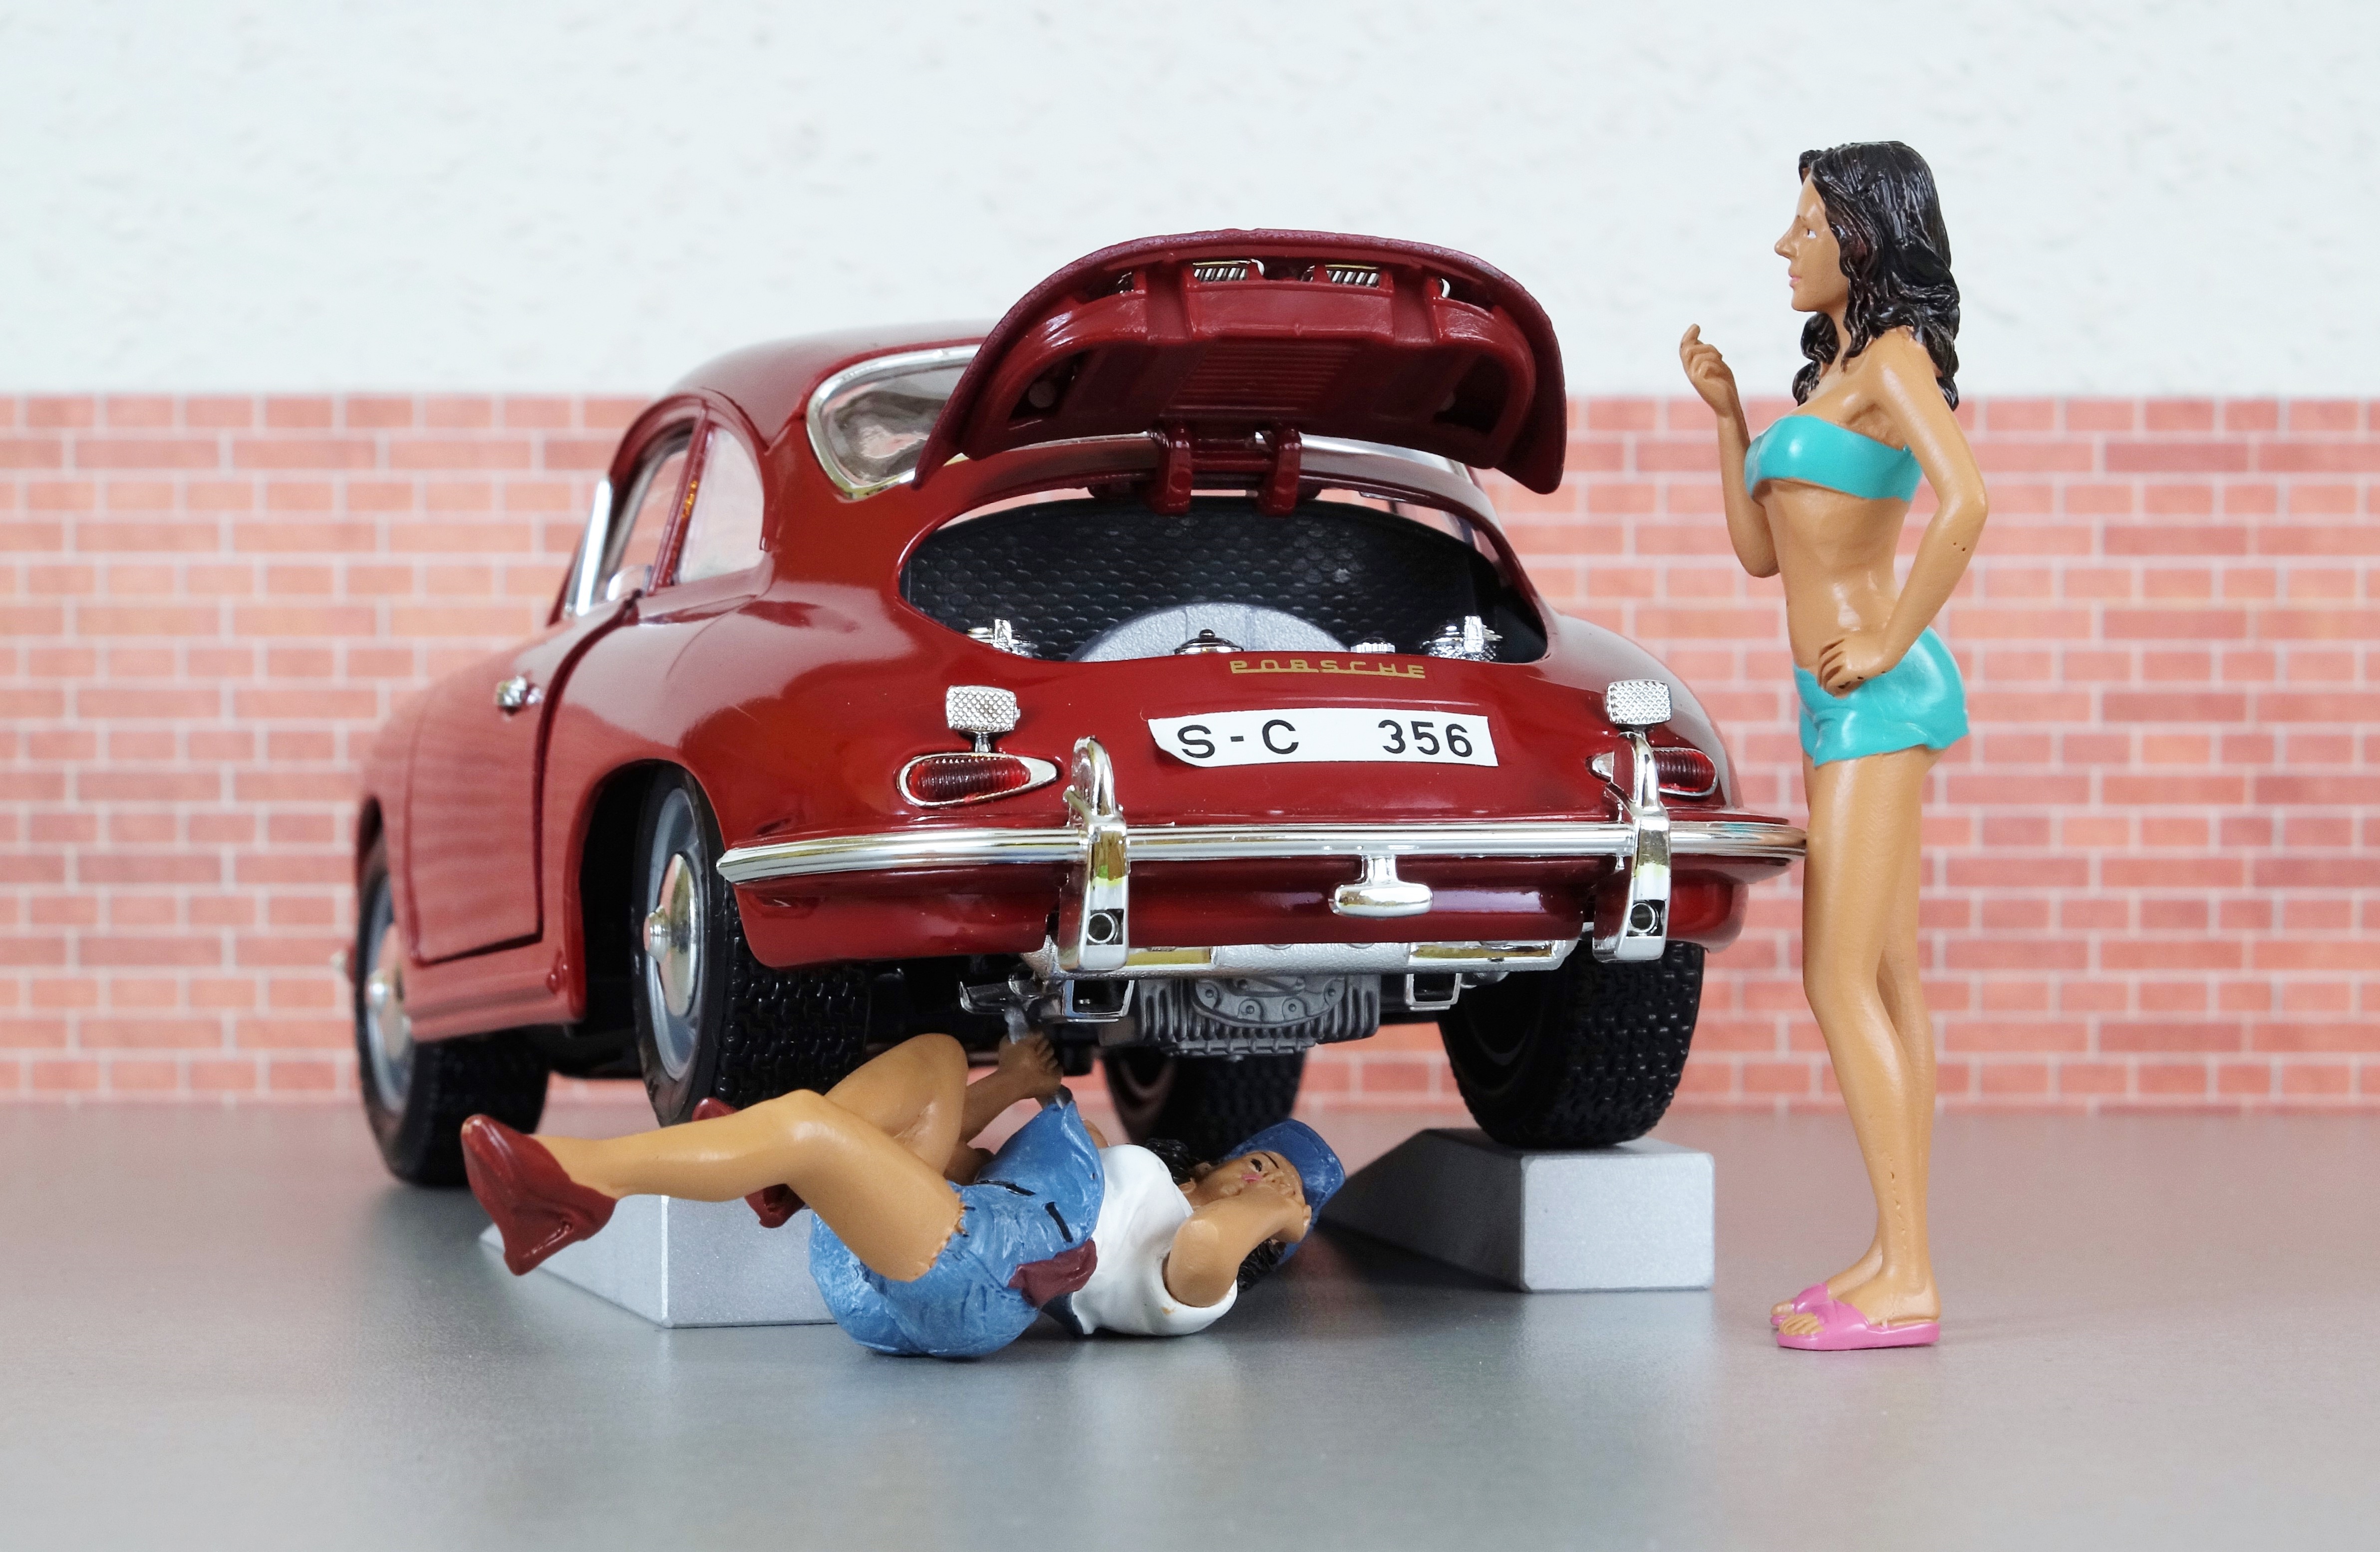
car, workshop, model, red, vehicle, auto, toy, automotive, sports car, race car, supercar, toys, oldtimer, porsche, vehicles, mechanic, car breakdown, racing car, model car, land vehicle, scale model, porsche 356, automobile make, automotive design